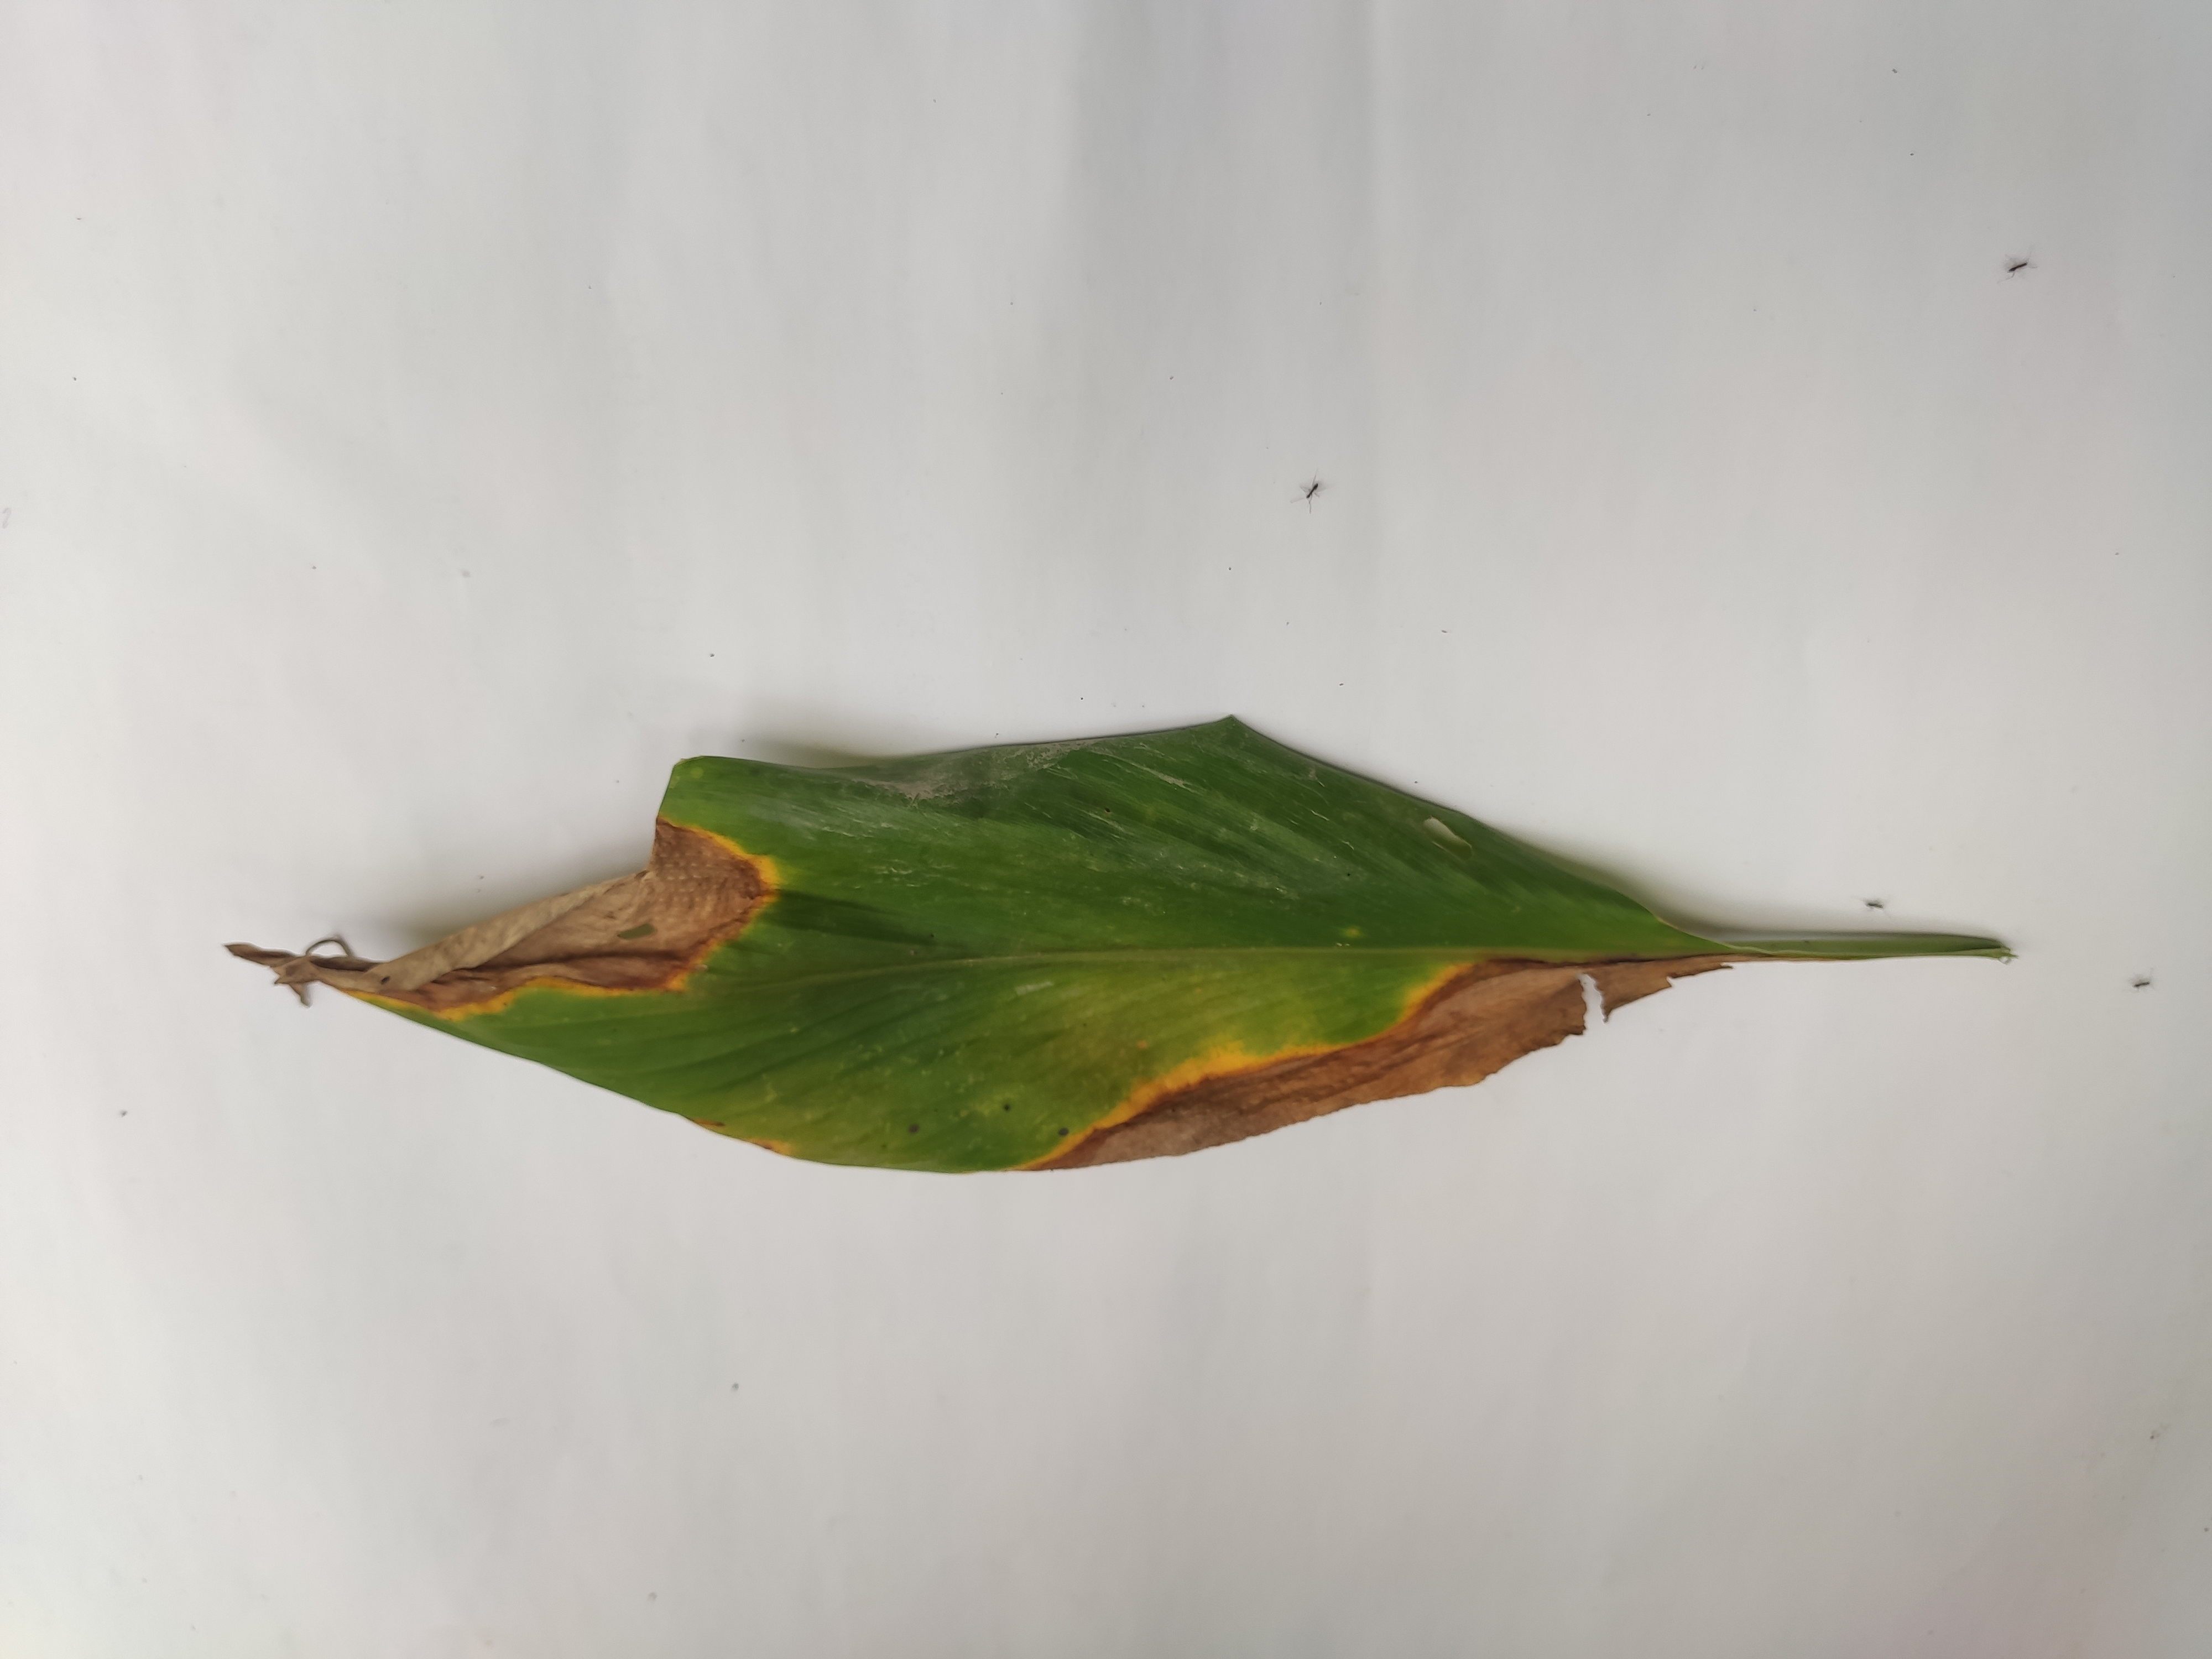
Label: Blotch